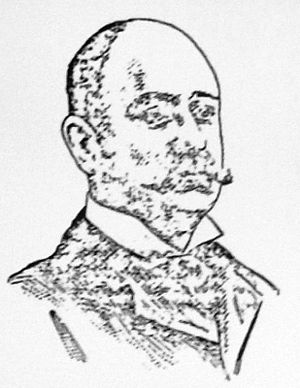
Julian Edwards
Julian Edwards.
Julian Edwards var en engelsk komponist, virksom i USA.